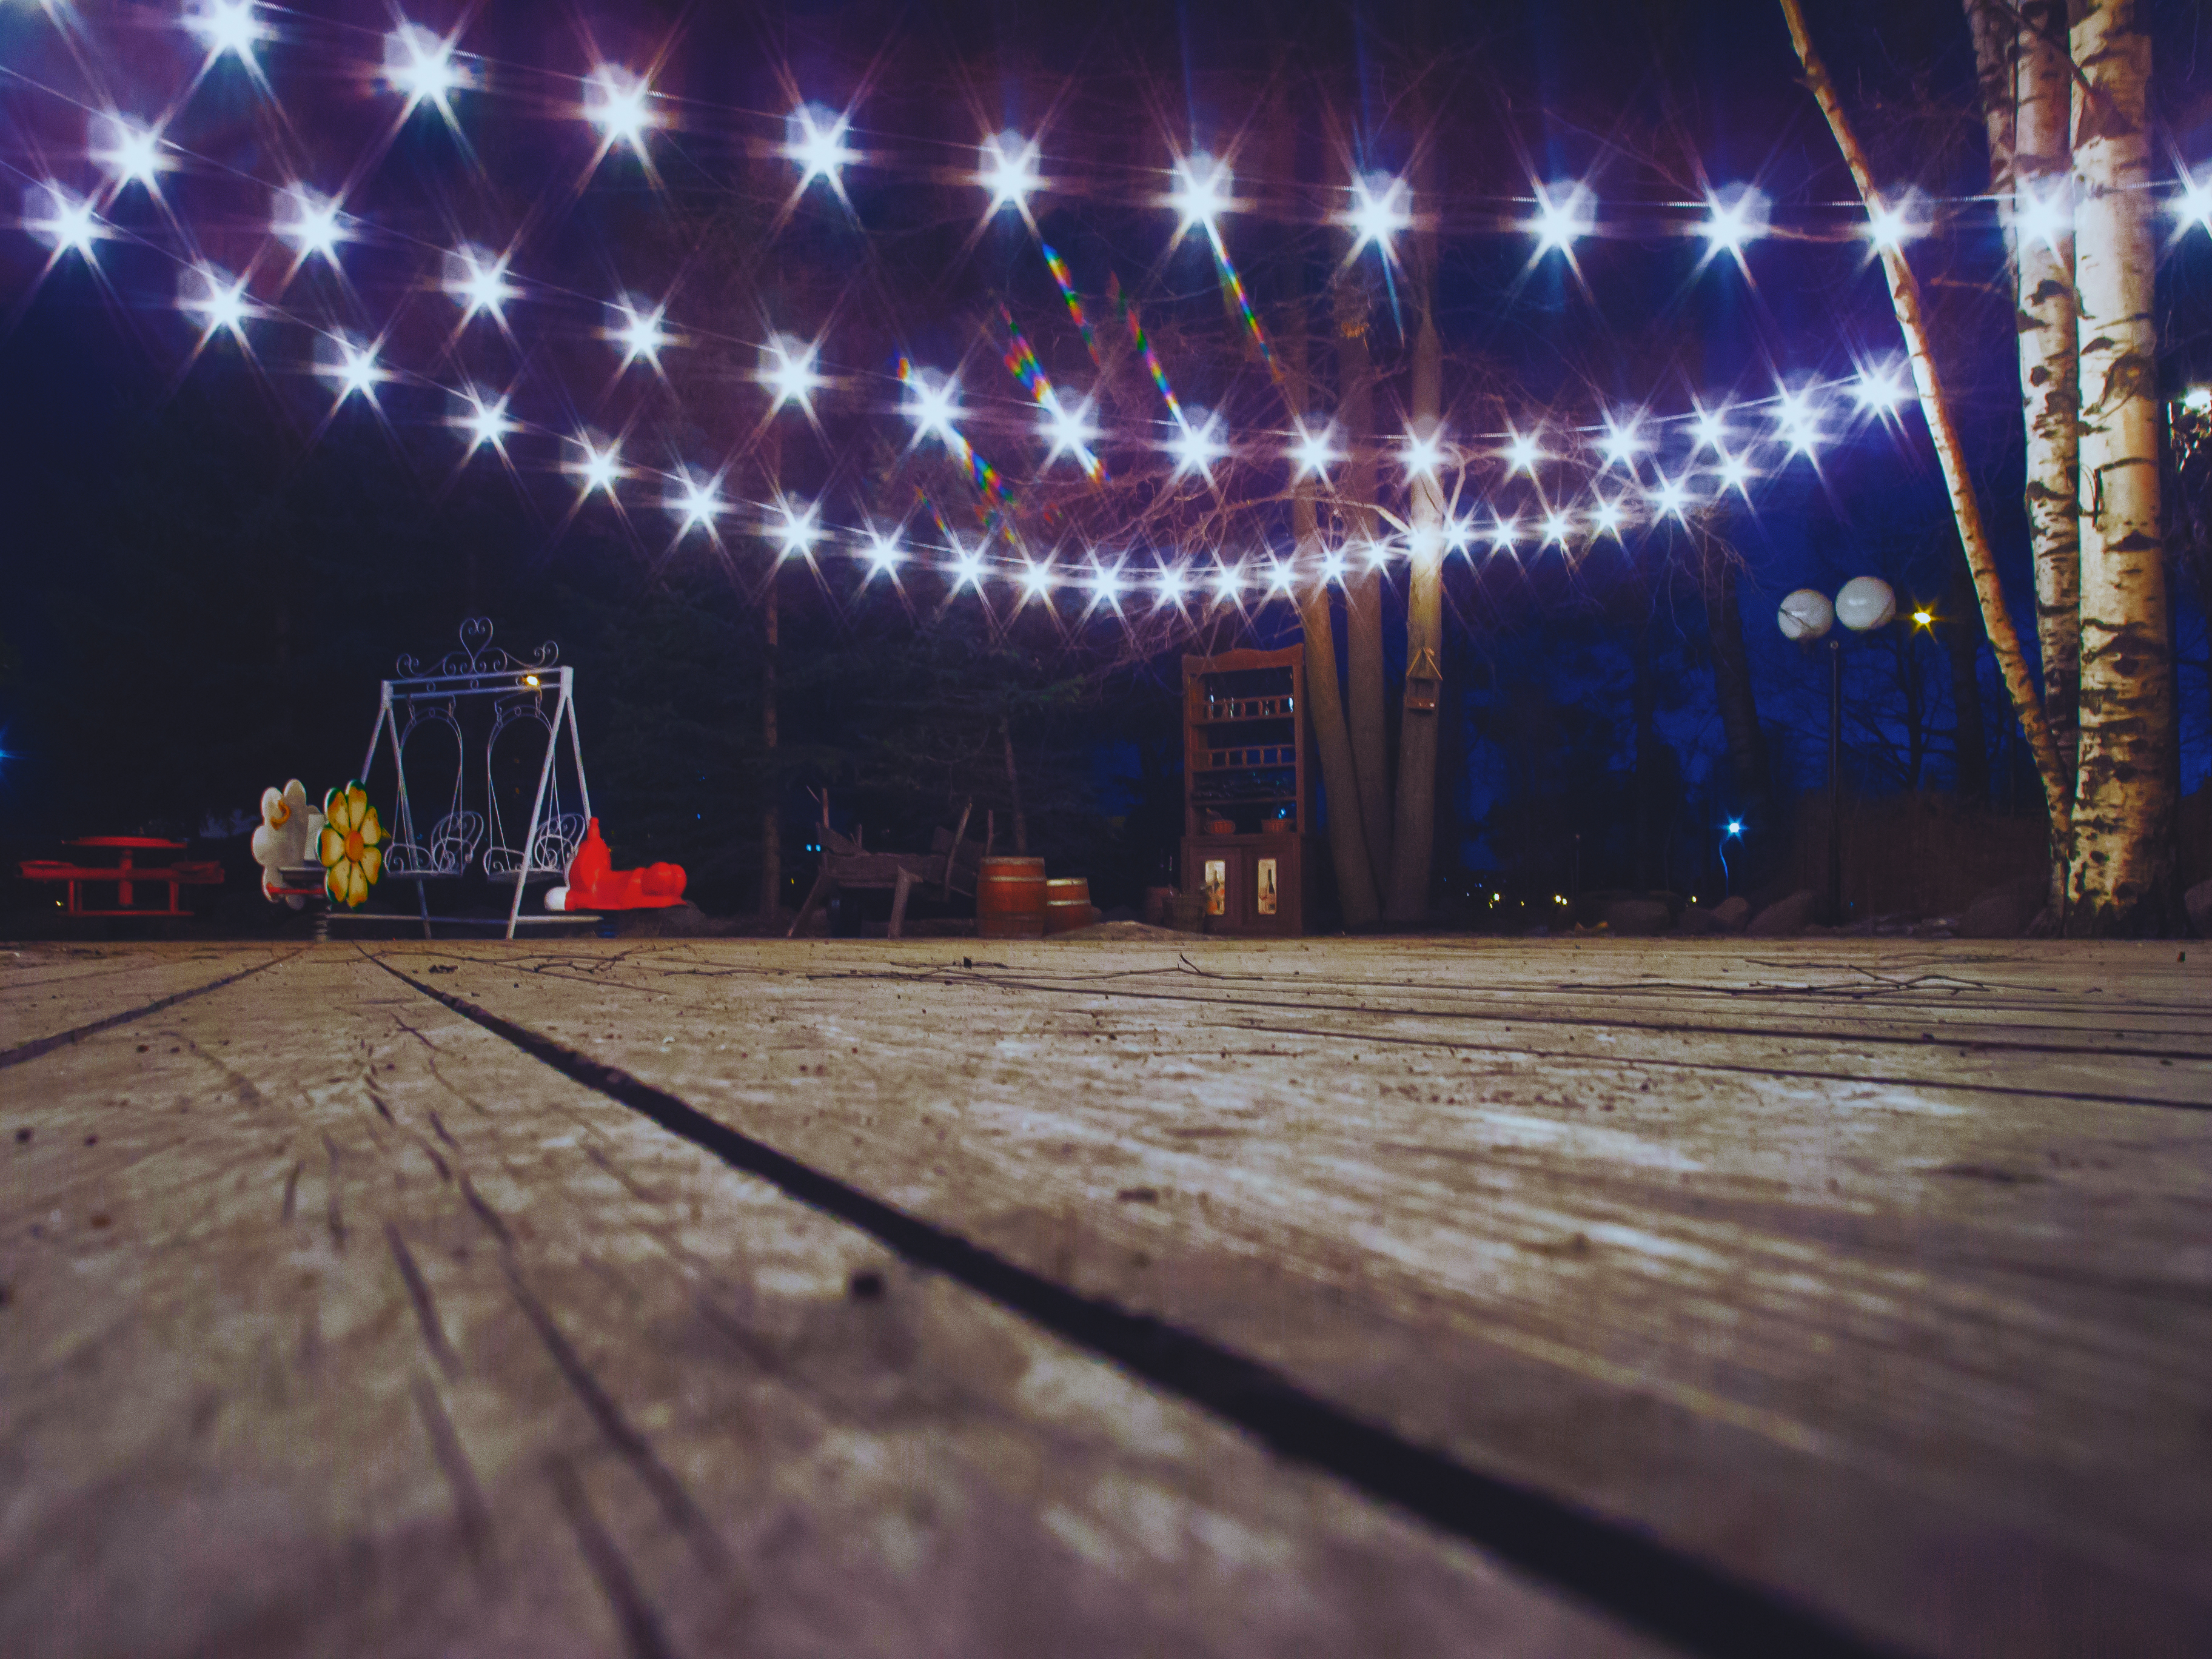
images, sky, entertainment, electricity, tree, performing arts, wood, road surface, flooring, music venue, curtain, electric blue, event, darkness, automotive lighting, fun, midnight, city, stage, chair, light fixture, public event, winter, evening, crowd, metal, leisure, asphalt, performance, night, road, performance art, landscape, ceiling, christmas lights, electrical supply, bridge, interior design, holiday, theatre